Charles Gepp Robinson

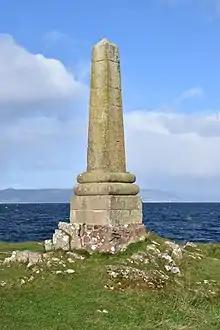
Monument to Charles Cayley and William Jewell on Great Cumbrae

Charles Gepp Robinson (3 December 1805 – 31 October 1875) was a Royal Navy Officer and hydrographic surveyor particularly noted for his survey work in the west of Scotland.